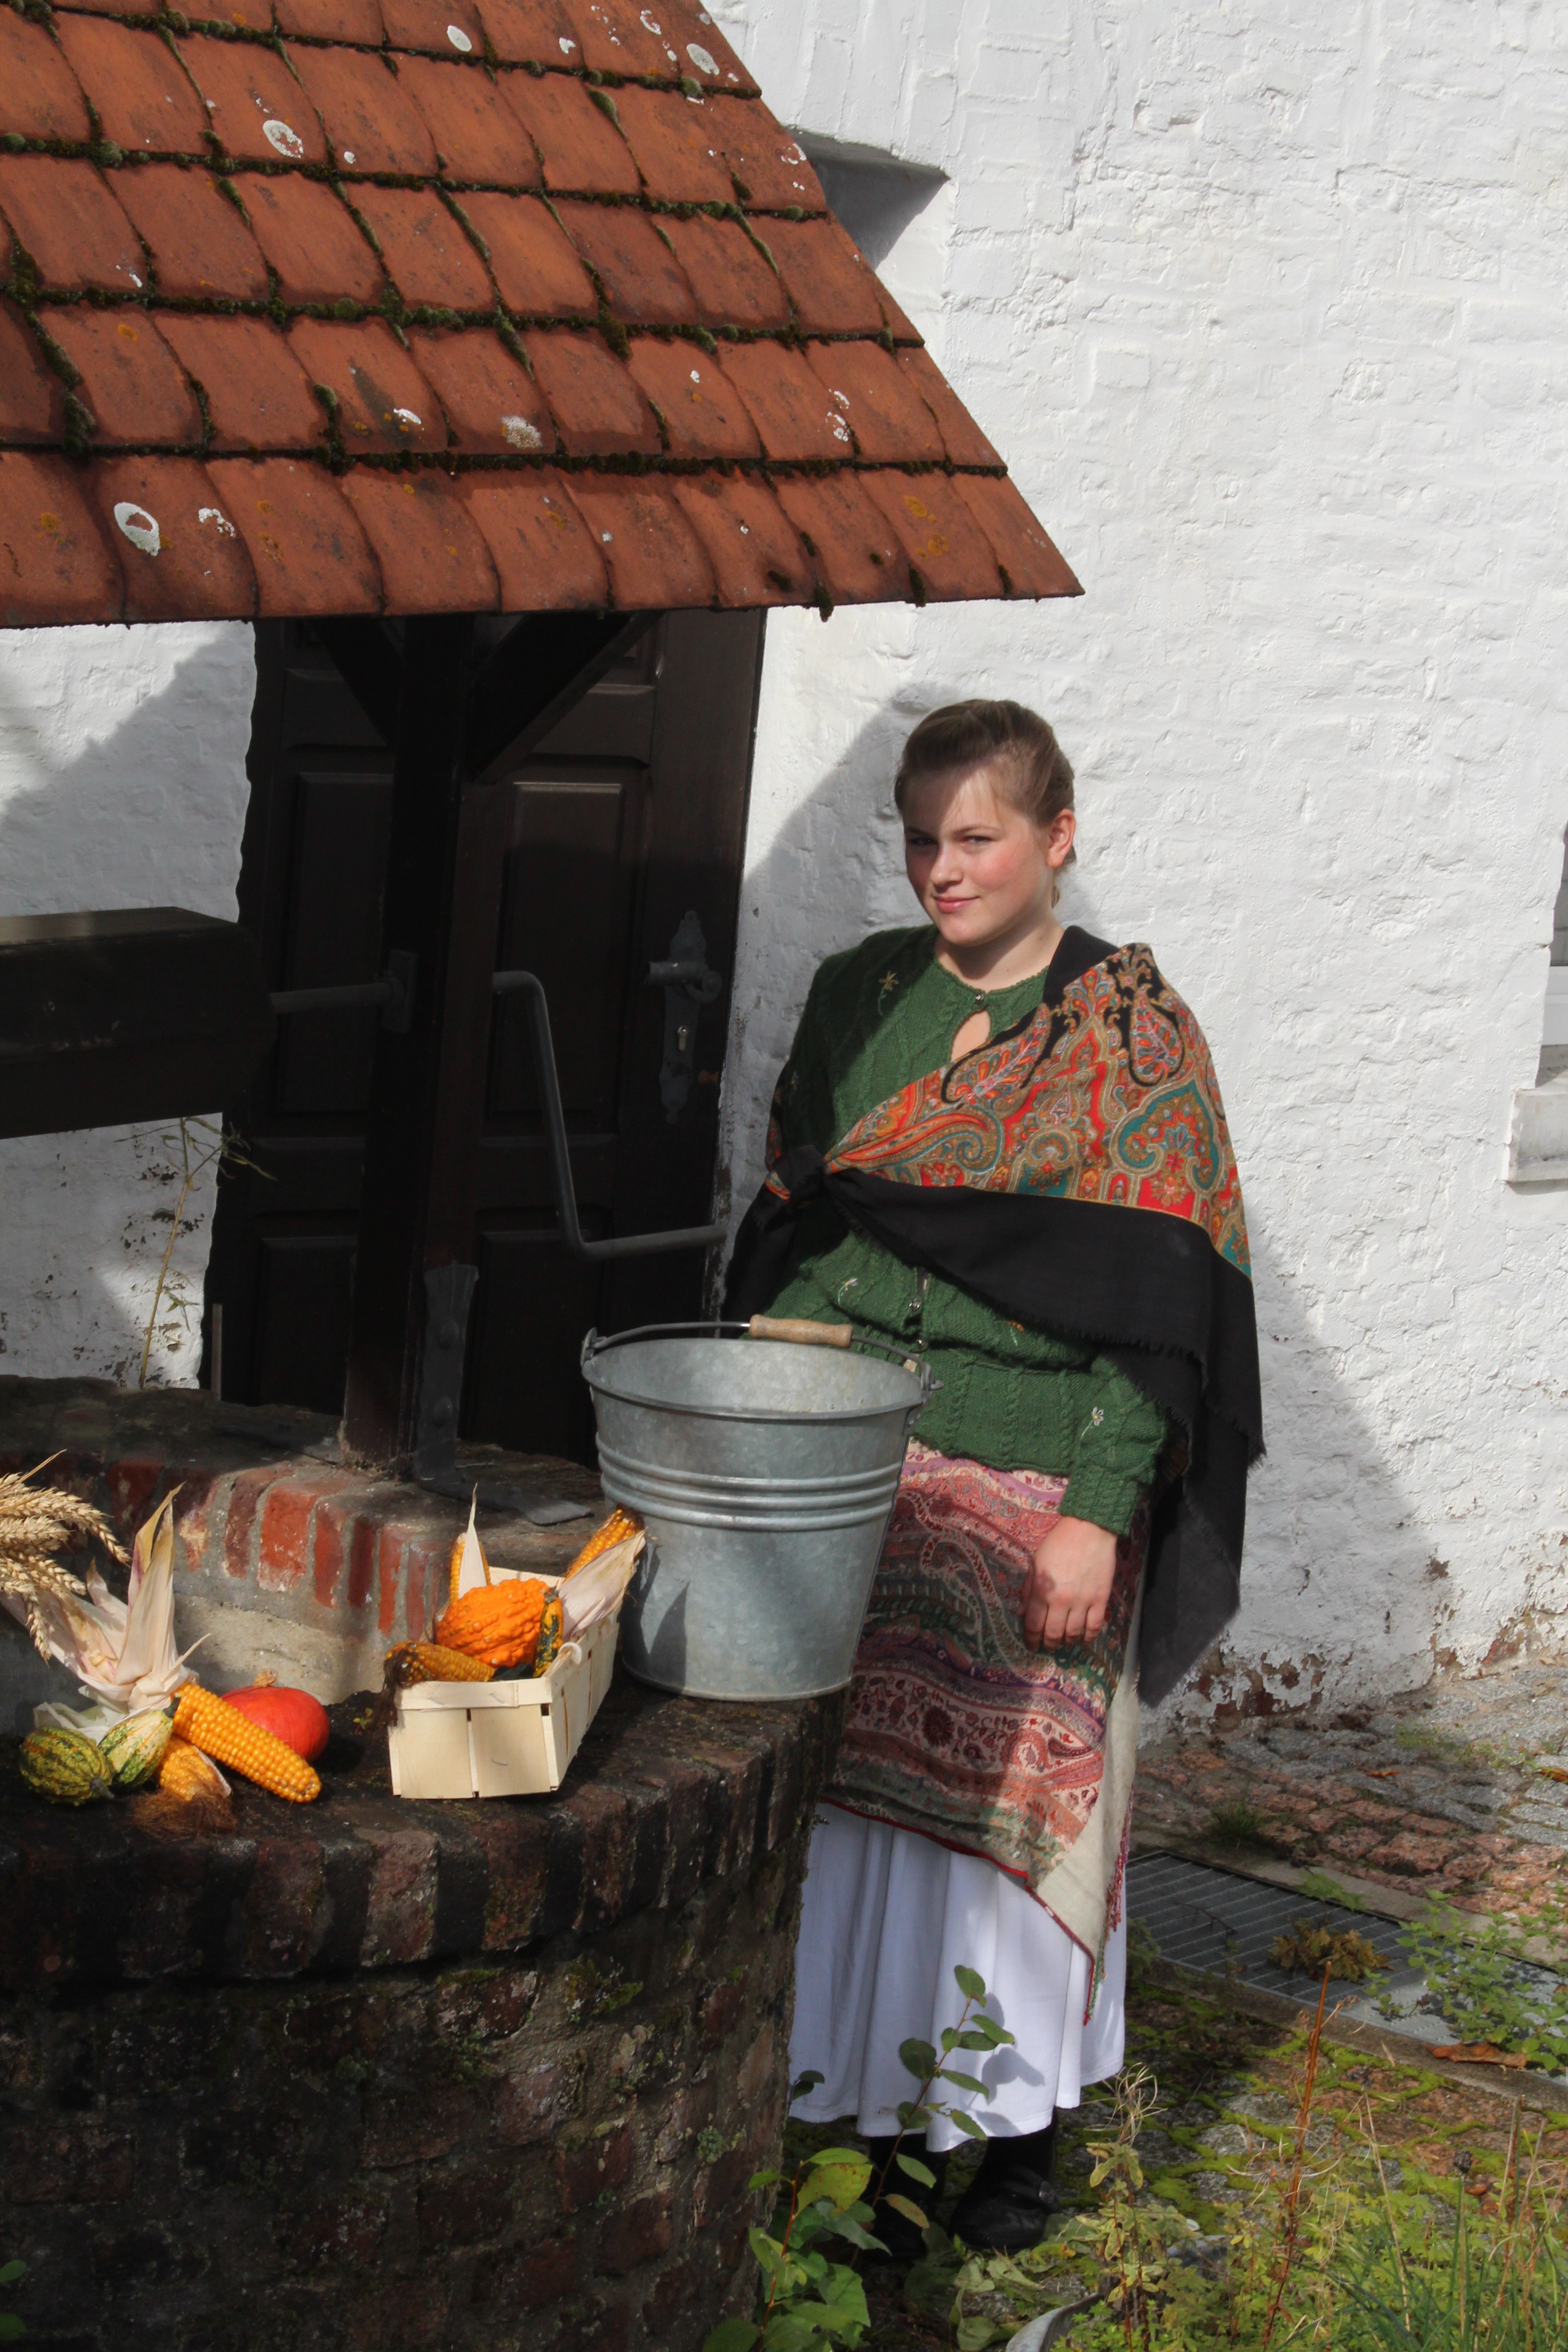
food, cuisine, temple, vegetables, fountain, tradition, middle ages, farmer's wife